April Morning

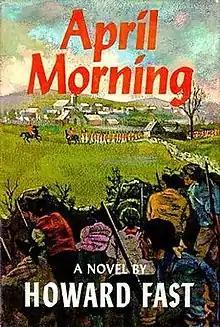
First edition

April Morning is a 1961 novel by Howard Fast, about Adam Cooper's coming of age during the Battle of Lexington. One critic notes that in the beginning of the novel he is "dressed down by his father, Moses, misunderstood by his mother, Sarah, and plagued by his brother, Levi." In the backdrop are the peaceful people of Lexington, forced "to go into a way of war that they abhorred."